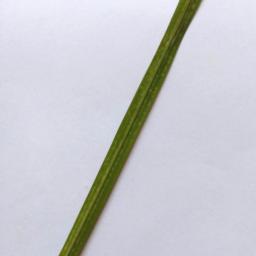
Label: Rice___Healthy